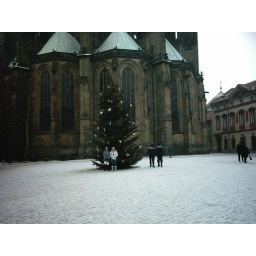
Tracy &amp;amp; I under a huge Christmas tree outside a castle we visited